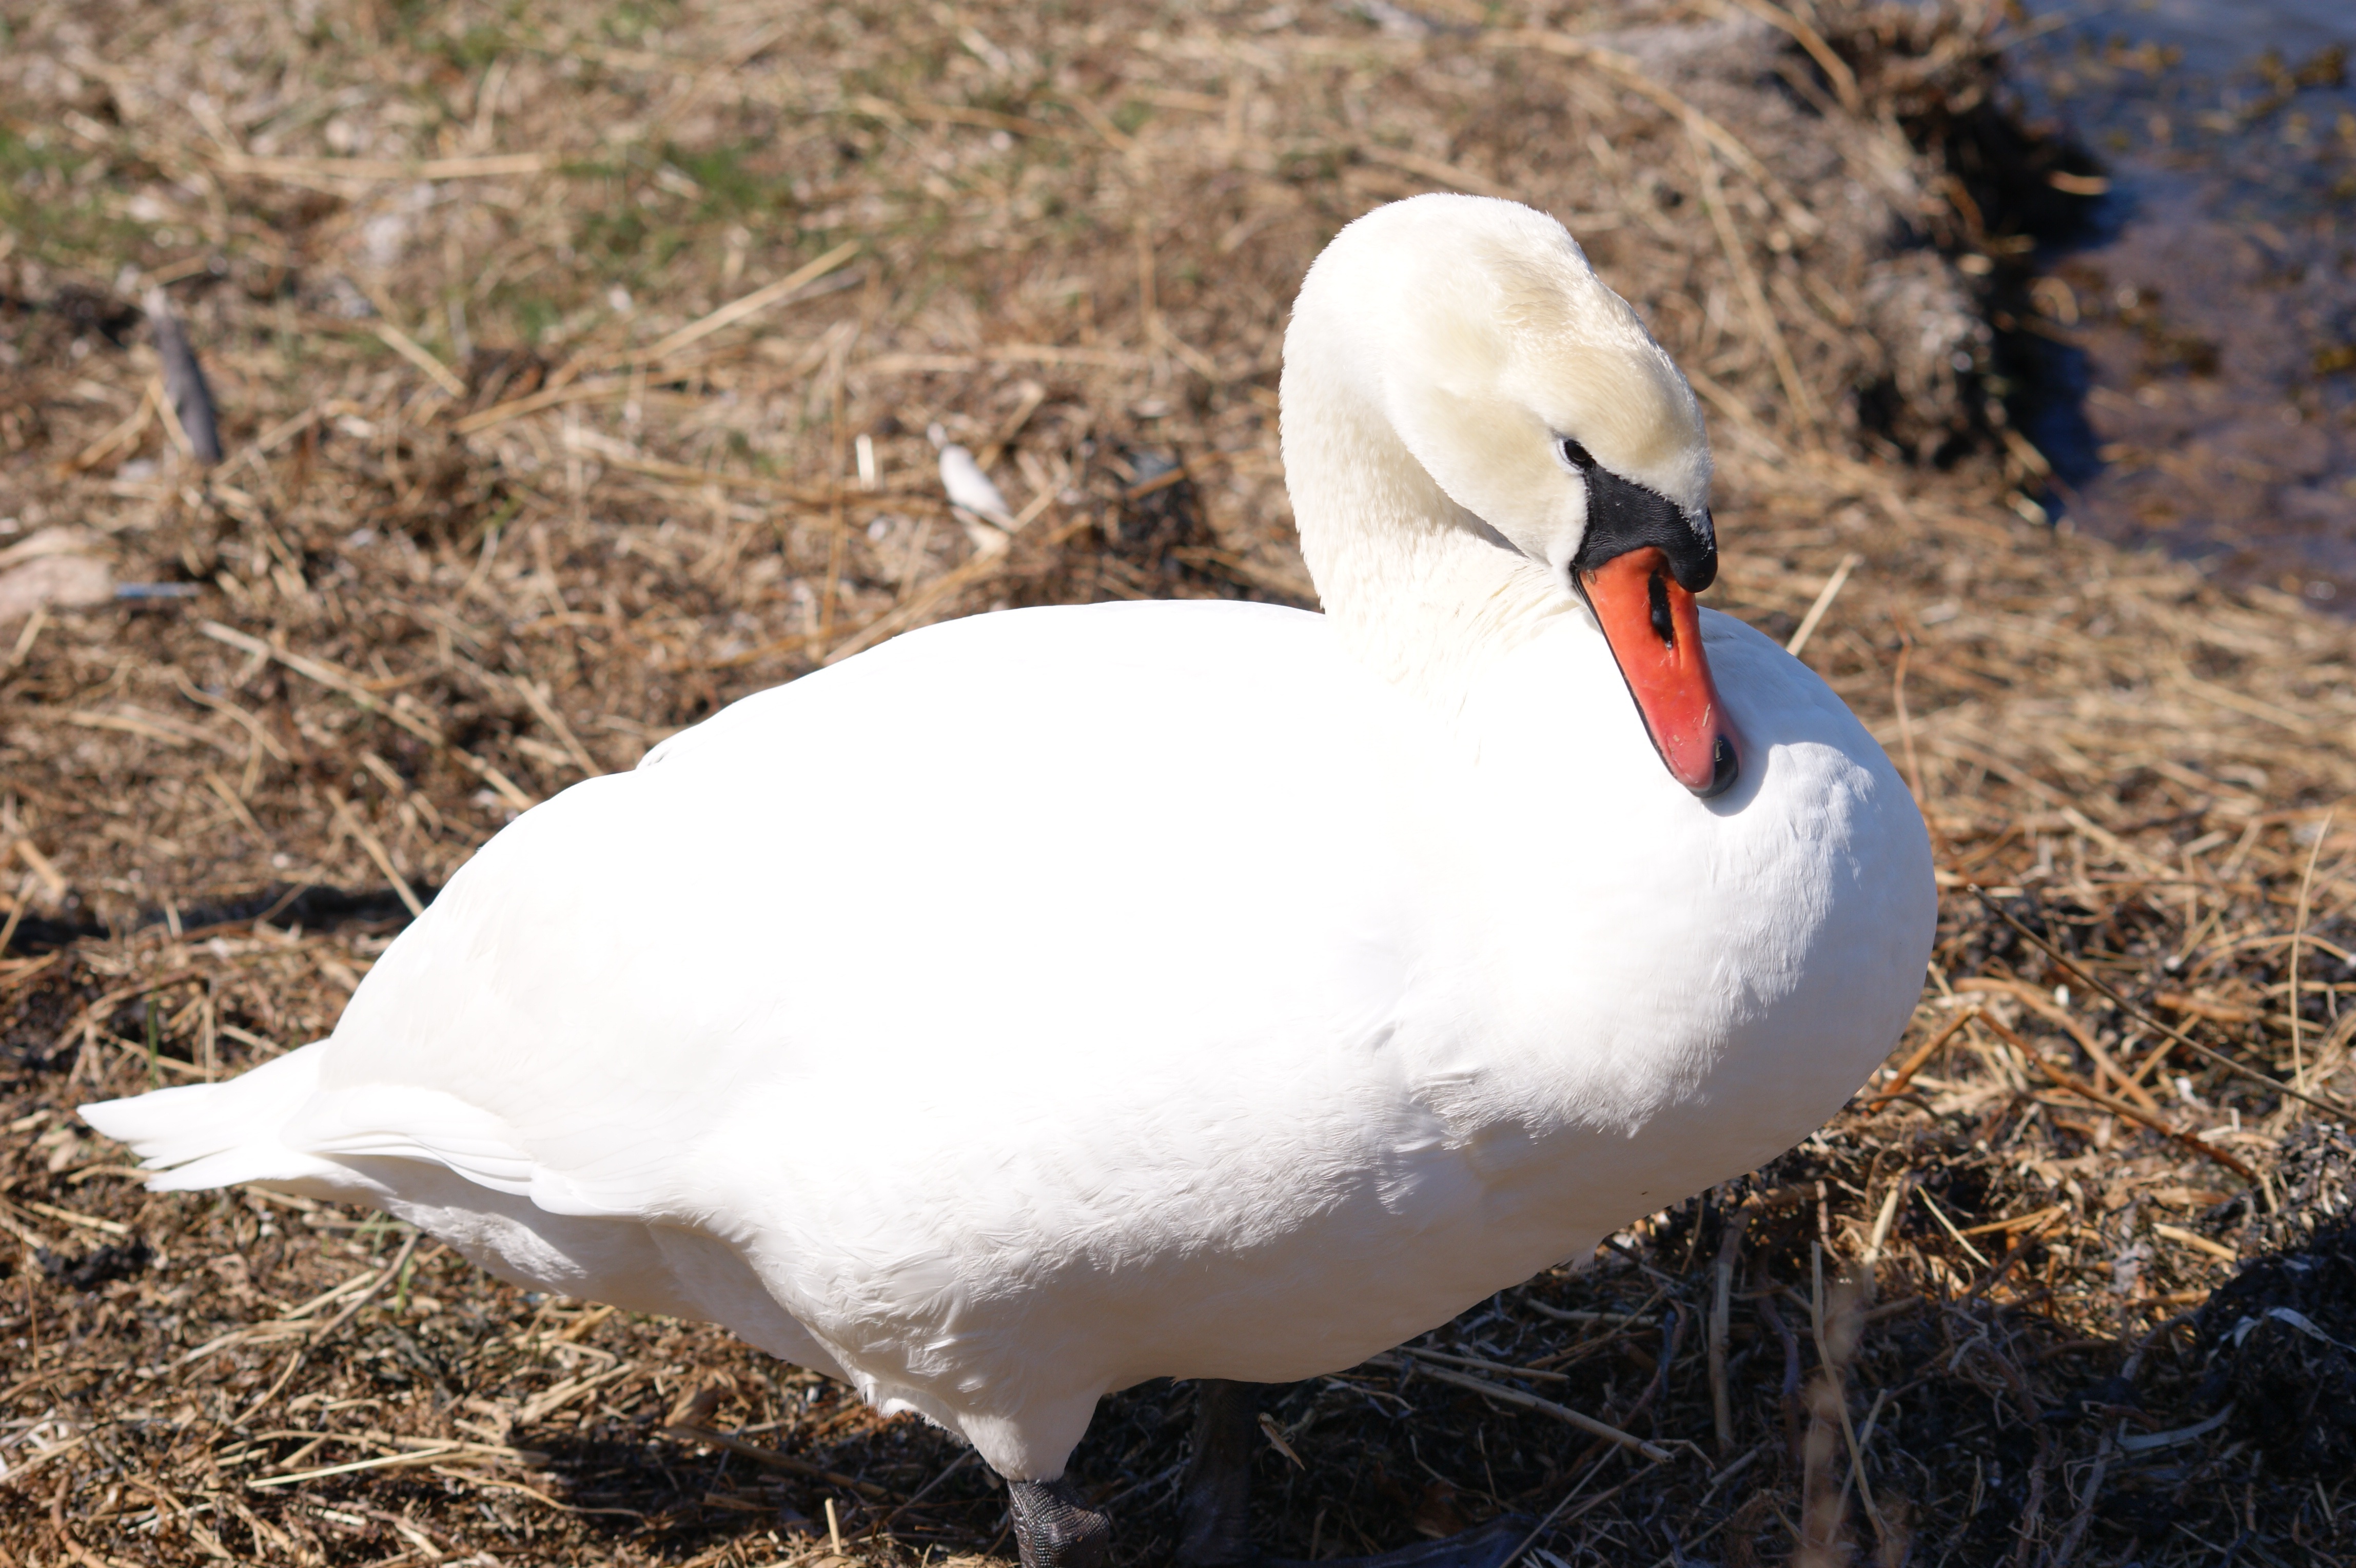
bird, wing, wildlife, beak, fauna, swan, goose, vertebrate, waterfowl, water bird, wild birds, ducks geese and swans